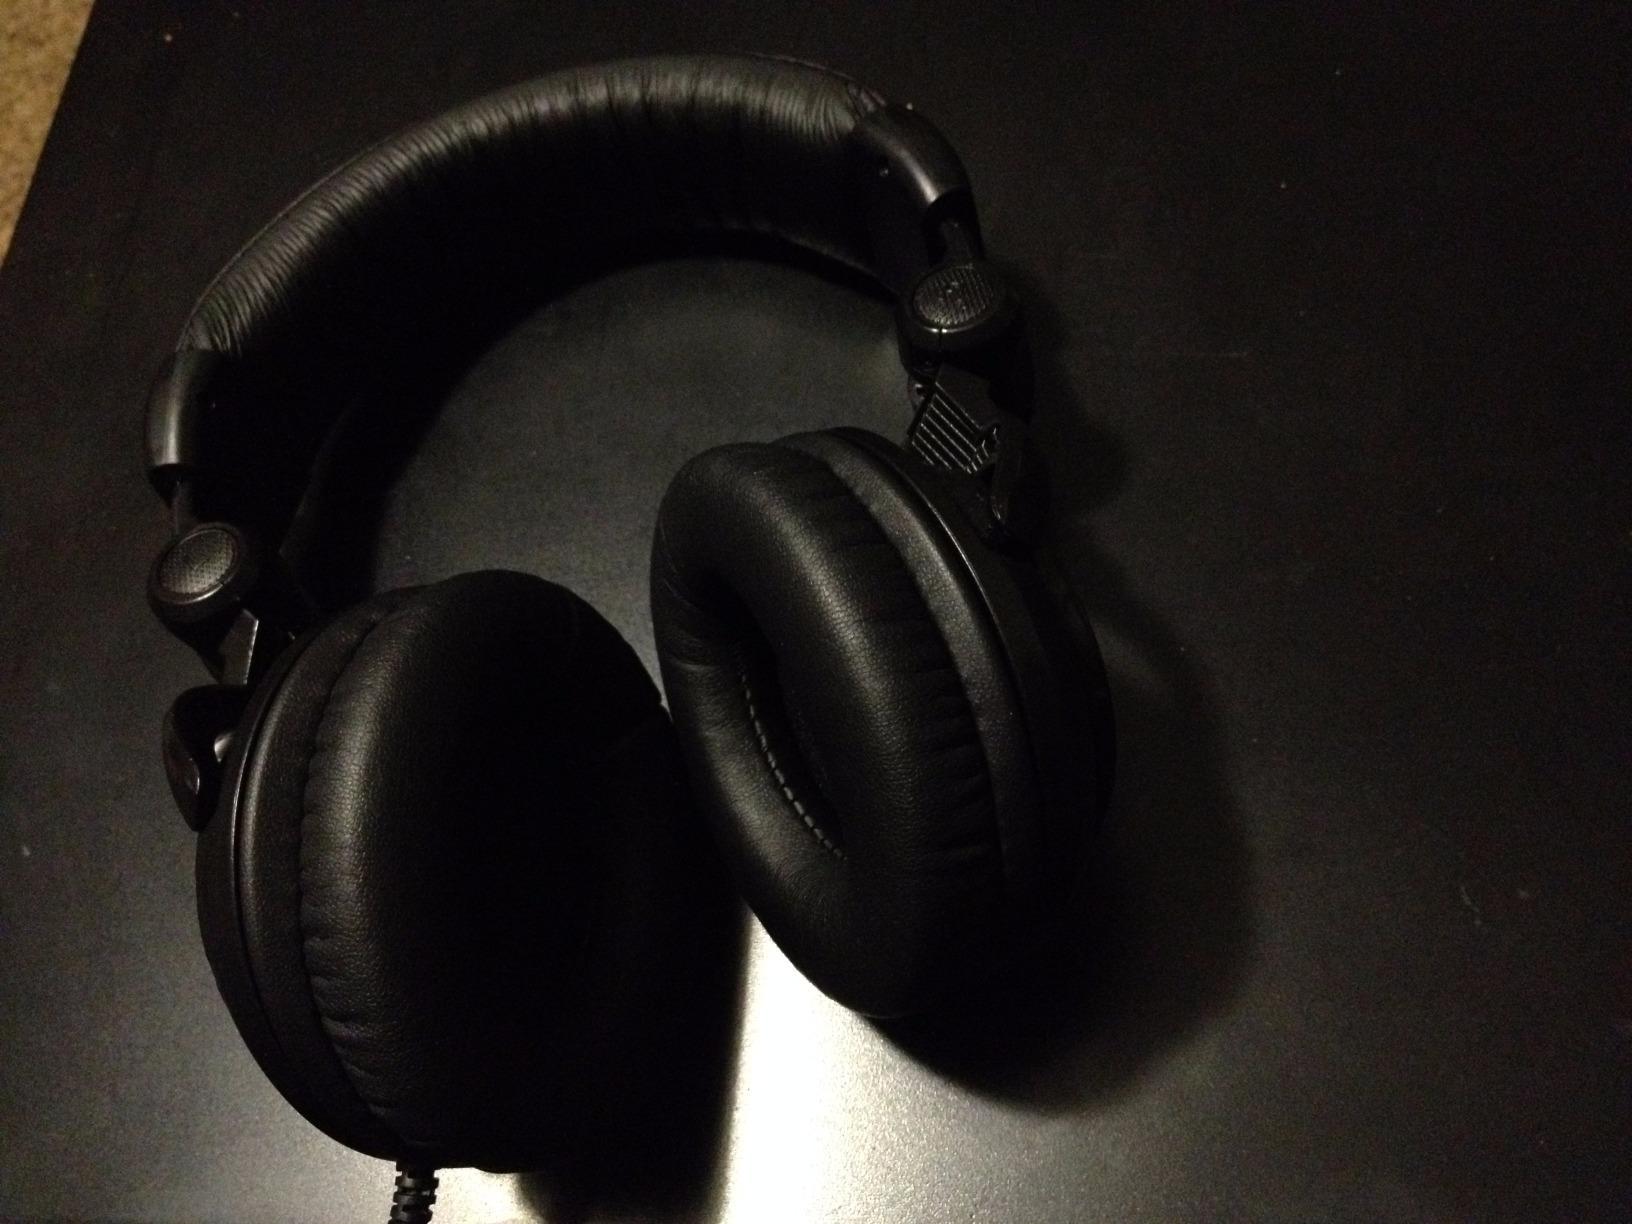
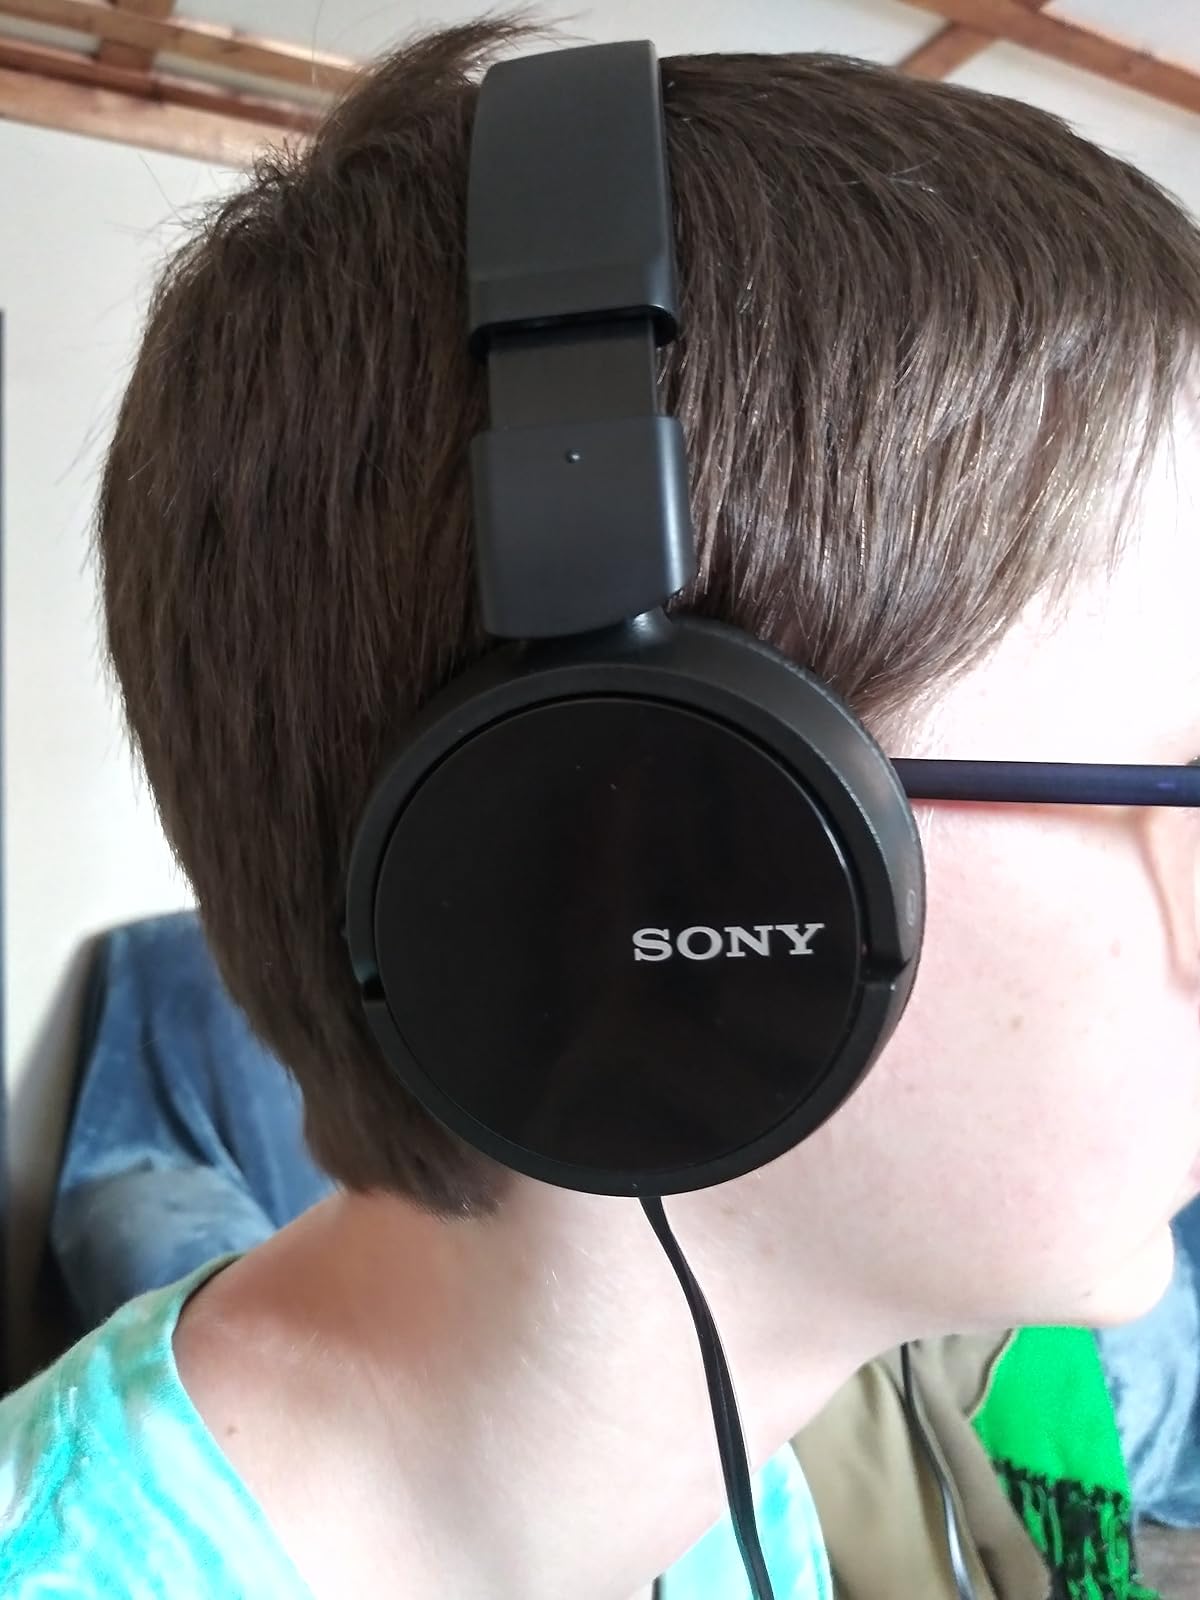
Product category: headphones
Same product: no